Shellfish

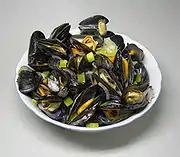
Cooked mussels

The term "shellfish" is used both broadly and specifically. In common parlance, as in "having shellfish for dinner", it can refer to anything from clams and oysters to lobster and shrimp. For regulatory purposes it is often narrowly defined as filter-feeding molluscs such as clams, mussels, and oyster to the exclusion of crustaceans and all else.